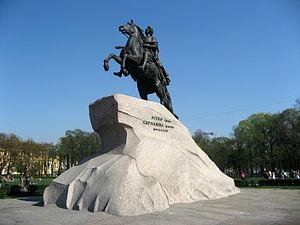
Étienne Maurice Falconet, né le 1ᵉʳ décembre 1716 à Paris, où il est mort le 24 janvier 1791, est un sculpteur français.